Petworth Canal

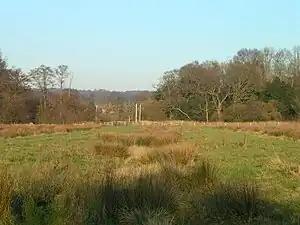
The canal channel on the Rother floodplain

The wharf at Haslingbourne has entirely disappeared and an electricity sub-station and a former water treatment plant, which pumped water from springs at the foot of Gore Hill to Petworth, are on the site. The area is now used for storage of construction machinery. Below Haslingbourne Cottages the stream flows in the canal bed which is cut through sandstone beds, creating a shaded artificial gorge rich in mosses and lichens. Emerging from this cutting at the site of Upper Lock the canal follows a straight course across low lying boggy ground, fenced off as a nature reserve area. Reaching the site of Haines Lock the stream can be heard pouring through a broken down weir in the undergrowth as it turns eastward into its natural course. The west bank of the canal here runs into the pasture for some twenty metres and the position of the levelled course beyond can just be discerned. Beyond the slightly higher ground here, as the Haslingbourne Stream again comes close to the canal, the embankments can be seen forming a straight line across the floodplain to the river. A pond near the river is the site of a weir and tumblebay.